Figurine

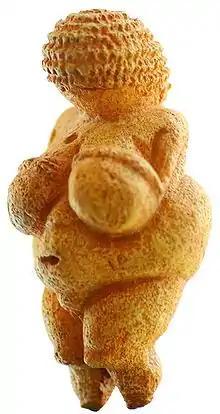
Prehistoric Venus of Willendorf figurine

European prehistoric figurines of women, some appearing pregnant, are called Venus figurines, because of their presumed connection to fertility. The two oldest known examples are made of stone, were found in Africa and Asia, and are several hundred thousand years old. Many made of fired clay have been found in Europe that date to 25–30,000 BC, and are the oldest ceramics known.